List of compositions by Johann Baptist Wanhal

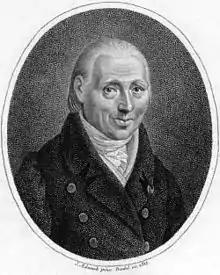
Johann Baptist Wanhal

Wanhal left 51 published symphonies. There are also another 81 symphonies which are preserved only in manuscripts. [according to the catalogue published by Civra Ferruccio, Torino 1985]. Even though the modern actual French spelling of "Symphonie Périodique" is "Symphonie Périodique", the original 18th century French title of such works was "Simphonie Periodique", as it can be seen on the 18th century frontispiece of Wanhal's published symphonies ""a Amsterdam chez J.J. Hummel, Marchand & Imprimeur de Musique"".